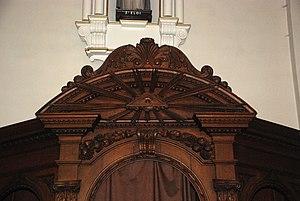
Belgique - Province de Namur - Viroinval - Nismes - église Saint-Lambert (1829)
L'église Saint-Lambert de Nismes est une église de style néo-classique située à Nismes, village de la commune belge de Viroinval situé dans la région de la Calestienne au sud de l'Entre-Sambre-et-Meuse, en province de Namur.